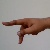
The image shows a hand gesture representing the letter 'P' in Indian Sign Language.